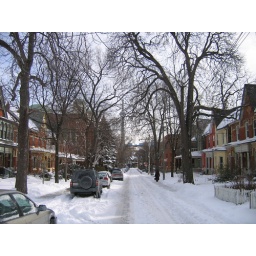
My street (you can see the CN tower in the background, tallest tower in the world!)